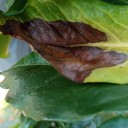
Label: Phoma